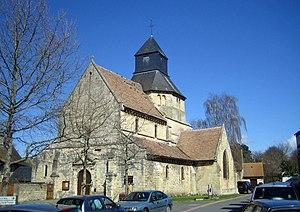
Eglise Saint-Pierre à Touques (Calvados, Normandie, France). XIe siècle.
Touques est une commune française située dans le département du Calvados en région Normandie, peuplée de 3 679 habitants. Elle fait partie de la communauté de communes Cœur Côte Fleurie.
L'église Saint-Pierre est une église catholique située à Touques, en France.
Cette liste regroupe une partie des monuments historiques du Calvados.
Cet article recense les monuments historiques de France classés en 1840, la première protection de ce type dans le pays.